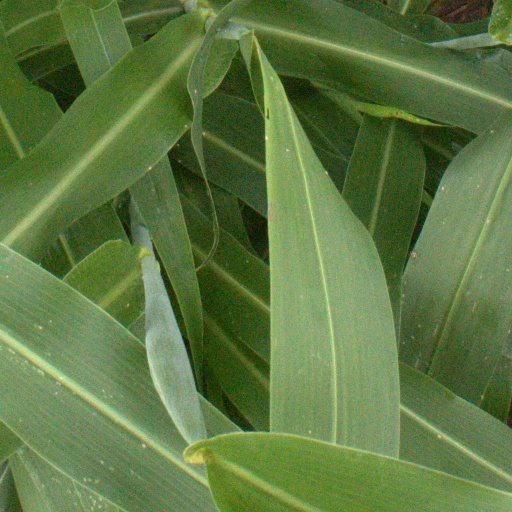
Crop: sorghum